Grumman F-9 Cougar

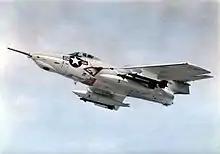
The F9F-8 was fitted with an inflight refueling probe and Sidewinder missiles.

A total of 110 F9F-8Ps (photo-reconnaissance) were produced with an extensively modified nose carrying cameras. They were withdrawn after 1960 to reserve squadrons. In 1962, remaining F9F-6P and F9F-8P aircraft were re-designated RF-9F and RF-9J respectively.